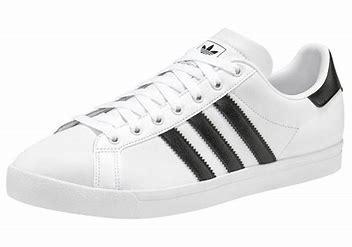
Brand: Adidas
Model: Coast Star